Martina Hingis

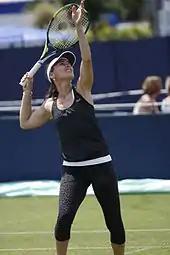
Hingis at Eastbourne International, June 2014

Hingis returned to the WTA Tour at Indian Wells, partnering Lisicki in the doubles. They lost in the first round to three-time Grand Slam finalists Ashleigh Barty and Casey Dellacqua. At the Miami Open, Hingis and Lisicki reached the finals of the tournament and then defeated Makarova and Vesnina in straight sets, marking Hingis's first title since she won the Qatar Ladies Open in 2007 and her first Premier Mandatory doubles title since winning the 2001 title in Moscow. This was also her third win in Miami, having won her last title there in 1999.